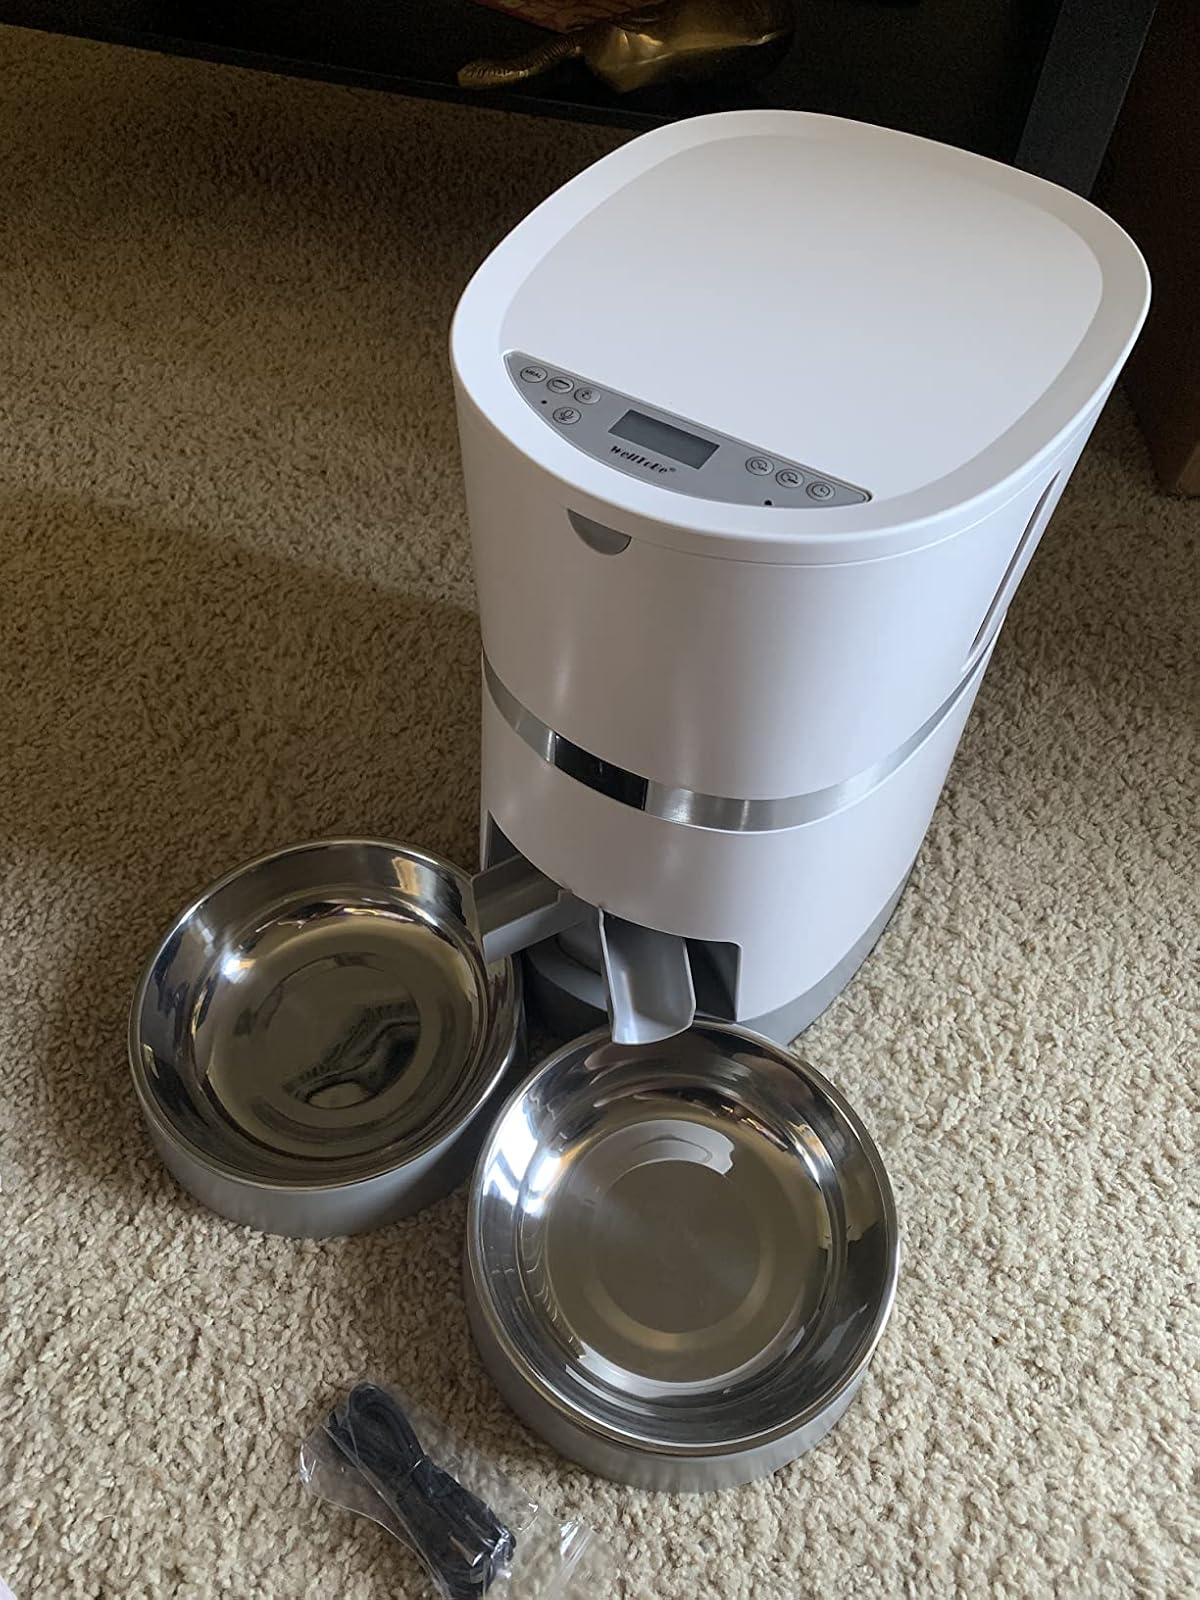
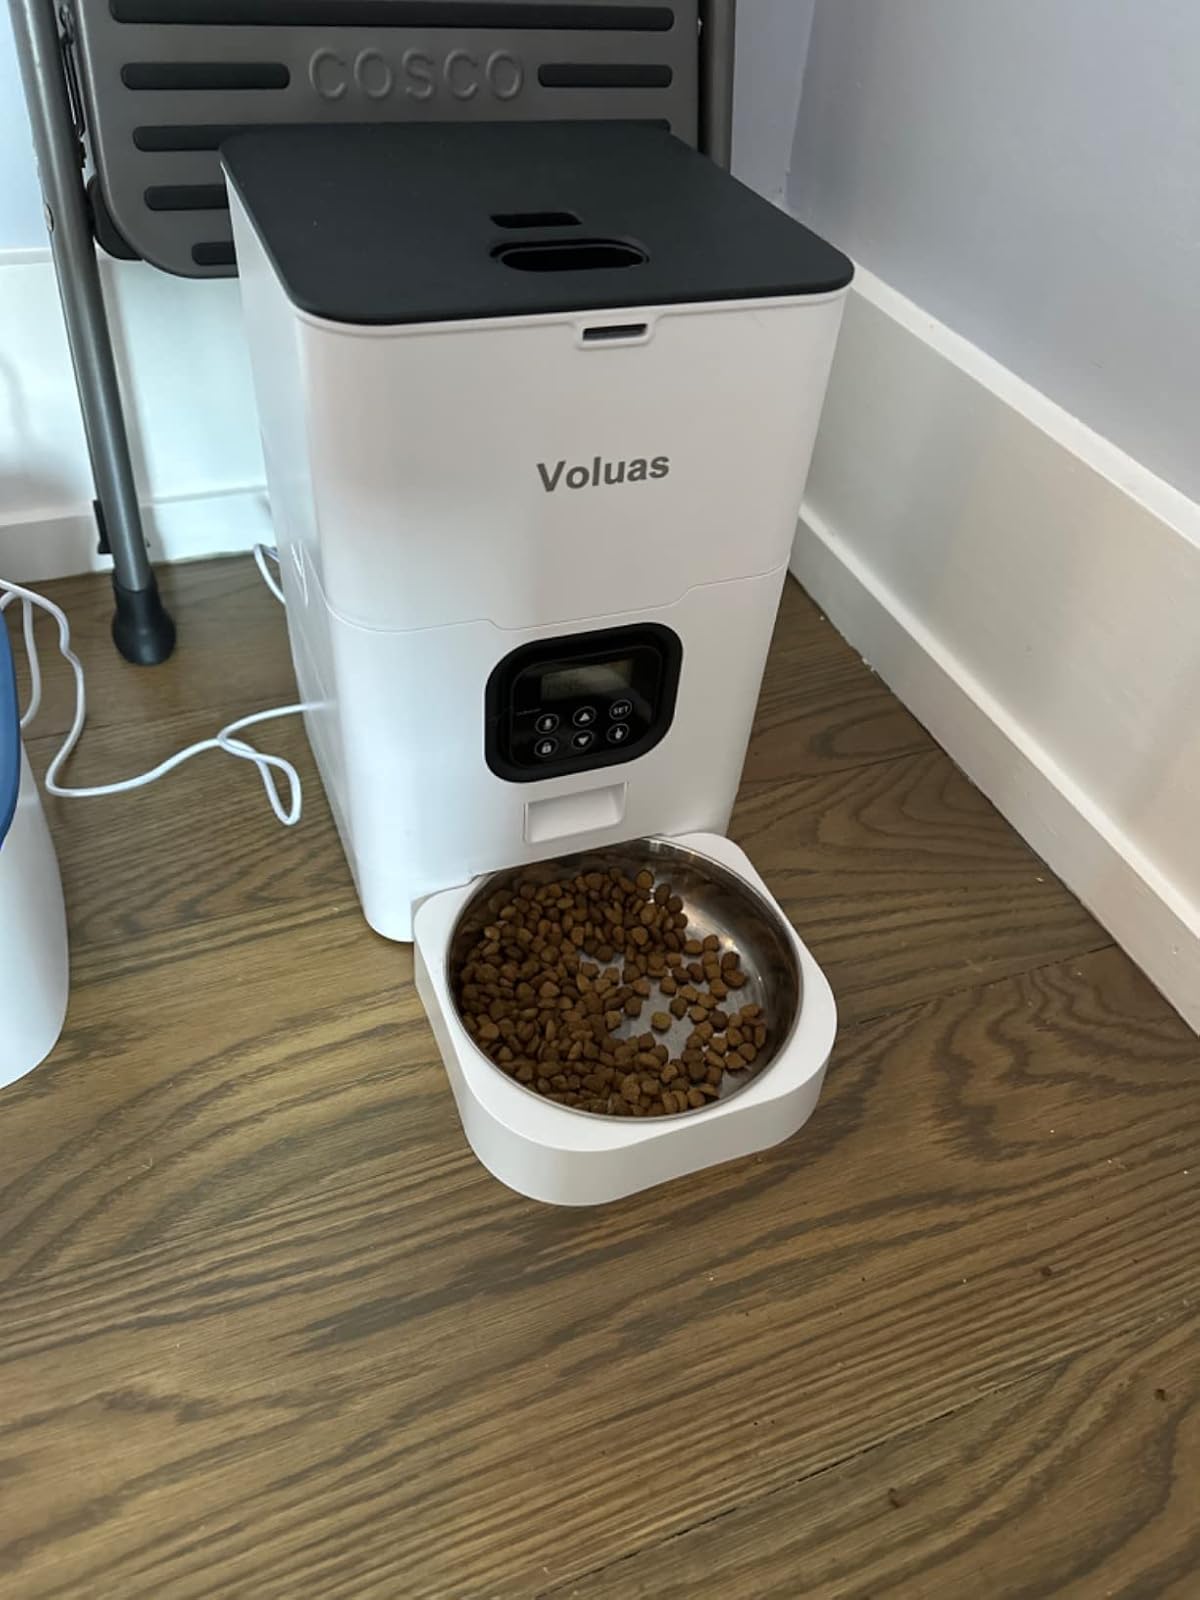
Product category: items_feeder
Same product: no